Tenet (film)

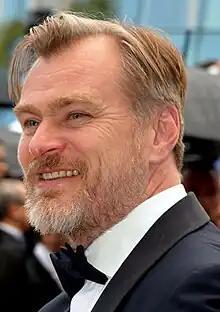
Writer, director and co-producer Christopher Nolan

Writer and director Christopher Nolan conceived the ideas behind "Tenet" over the course of twenty years, but began working on the script in 2014. The title, as well as being a palindrome, is an allusion to the Sator Square. Inspired by a feeling about how he imagined Sergio Leone made "Once Upon a Time in the West" (1968), Nolan avoided watching any spy films that might influence him while making "Tenet", instead relying upon his memories.